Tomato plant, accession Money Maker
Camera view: vertical (180 deg); turntable rotation: 150 degrees
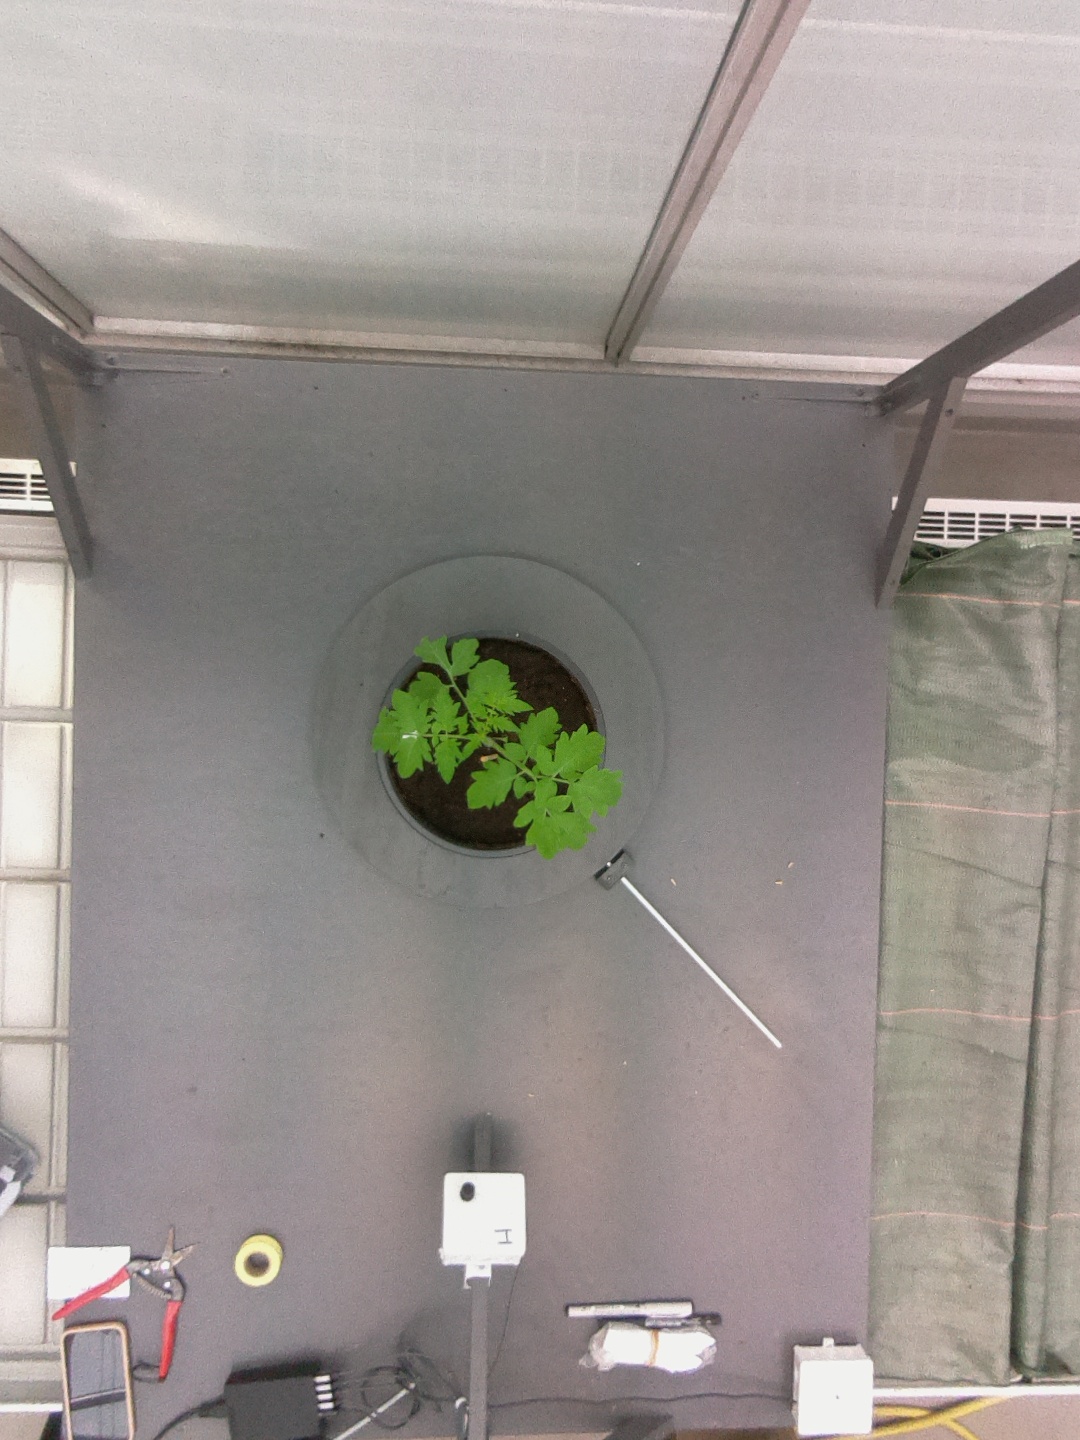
BBCH growth stage 13: 6 of true leaves visible